Second Sino-Japanese War

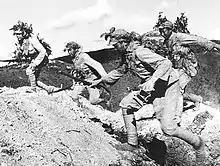
Chinese troops advancing near Wanjialing

In November 1937, the Japanese concentrated 220,000 soldiers and began a campaign against Nanjing. Building on the hard-won victory in Shanghai, the IJA advanced on and captured the KMT capital city of Nanjing (December 1937) and Northern Shanxi (SeptemberNovember 1937).